Lespignan

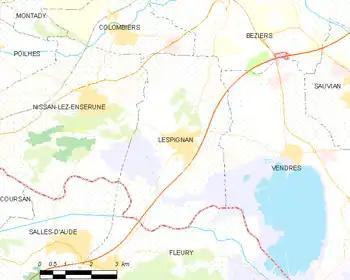
Map

Lespignan has a mediterranean climate (Köppen climate classification "Csa"). The average annual temperature in Lespignan is . The average annual rainfall is with October as the wettest month. The temperatures are highest on average in July, at around , and lowest in January, at around . The highest temperature ever recorded in Lespignan was on 12 August 2003; the coldest temperature ever recorded was on 22 November 1998.